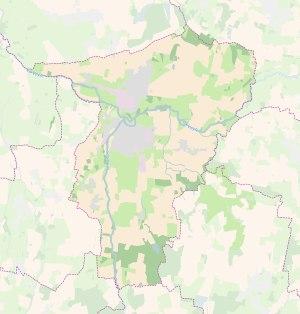
Vonnas est une commune française située dans le département de l'Ain, en région Auvergne-Rhône-Alpes, au sud de la Bresse savoyarde et non loin de la Dombes. Elle appartient au canton dont elle est le chef-lieu.